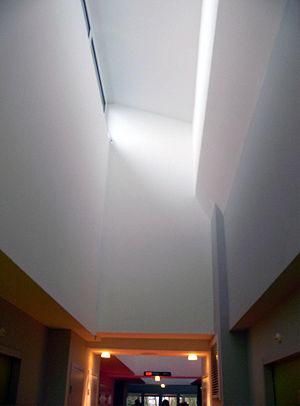
Puits de lumière. Photo prise à Trith-Saint-Léger (dans le département du Nord (59) et la région Nord-Pas-de-Calais), dans une maison de retraite spécialisée dans l'accueil et hébergement de personnes âgées dépendantes (EHPAD
Les conduits de lumière sont utilisés pour transporter et distribuer de la lumière naturelle sans transmission de chaleur dans des pièces sombres éloignées des ouvertures traditionnelles tout en réduisant au minimum la perte de lumière.